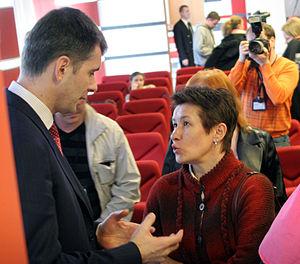
Elena Sergeyevna Vaytsekhovskaya, née le 1ᵉʳ mars 1958 à Lviv, est une plongeuse soviétique.